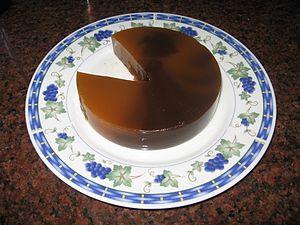
La patate, ou patate douce, est une espèce de plantes dicotylédones de la famille des Convolvulaceae, tribu des Ipomoeeae, vraisemblablement originaire d'Amérique tropicale. C'est une plante herbacée vivace dont la culture est très répandue dans toutes les régions tropicales et subtropicales, où on la cultive principalement pour ses tubercules comestibles, riches en amidon. Le terme « patate » désigne aussi par métonymie les tubercules produits par cette plante. La patate est un cultigène hexaploïde, inconnu à l'état sauvage, cependant on a découvert en Amérique du Sud des formes sauvages tétraploïdes d’Ipomoea batatas.
Le dulce de batata, ou doce de batata, est un dessert traditionnel de la cuisine argentine, paraguayenne, uruguayenne et brésilienne, préparé à partir d'une purée de patates douces. C'est une gelée, qui ressemble à une marmelade en raison de sa texture ferme et gélatineuse et de sa couleur orange qui rappelle celle du caramel. Au Brésil, ce plat est connu sous le nom de « marrom-glacê de batata-doce ».